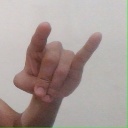
अक्षर: च